Chestertown, Maryland

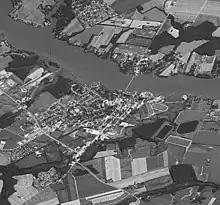
Oblique view of Chestertown in 1984

According to the U.S. Census Bureau, the town has a total area of , of which is land and is water. As of the first US Census in 1790, Chestertown was the geographical center of the nation's population.